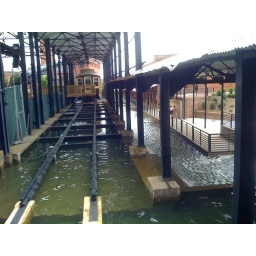
this is where the water bubbles up under the flooded train tracks